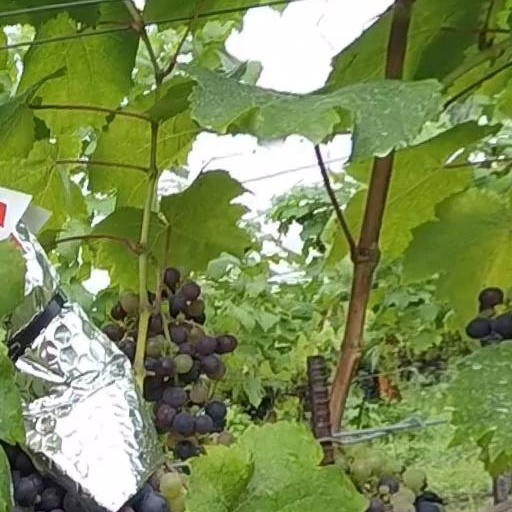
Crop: grape